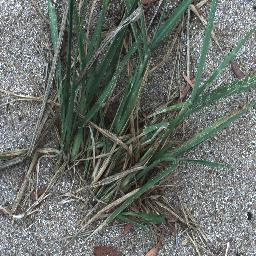
Label: negative